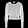
Label: Pullover